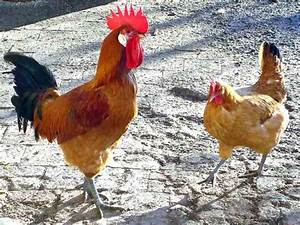
Label: gallina